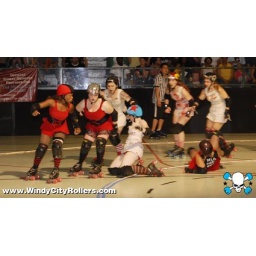
This was one crazy jam - girls were flying all over the place!Photo by Gil Leora